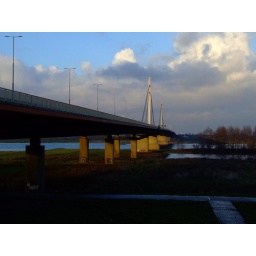
The Herman de Man bridge over the river Waal near Ewijk